LSWR T9 class

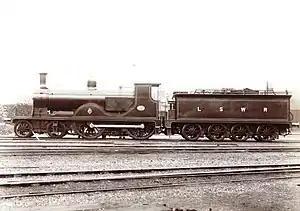
LSWR T9 no. 310

The London and South Western Railway T9 class is a class of 66 4-4-0 steam locomotive designed for express passenger work by Dugald Drummond and introduced to services on the LSWR in 1899. One example has been preserved after British Railways ownership. They were given the nickname of "Greyhounds" due to their speed, up to , and reliability.